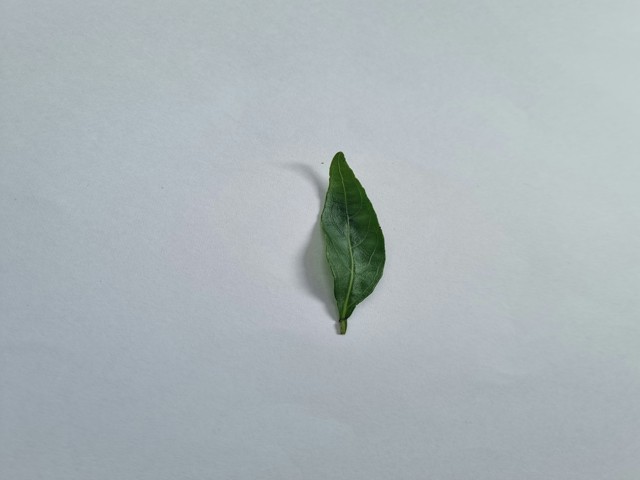
Plant: kalomegh